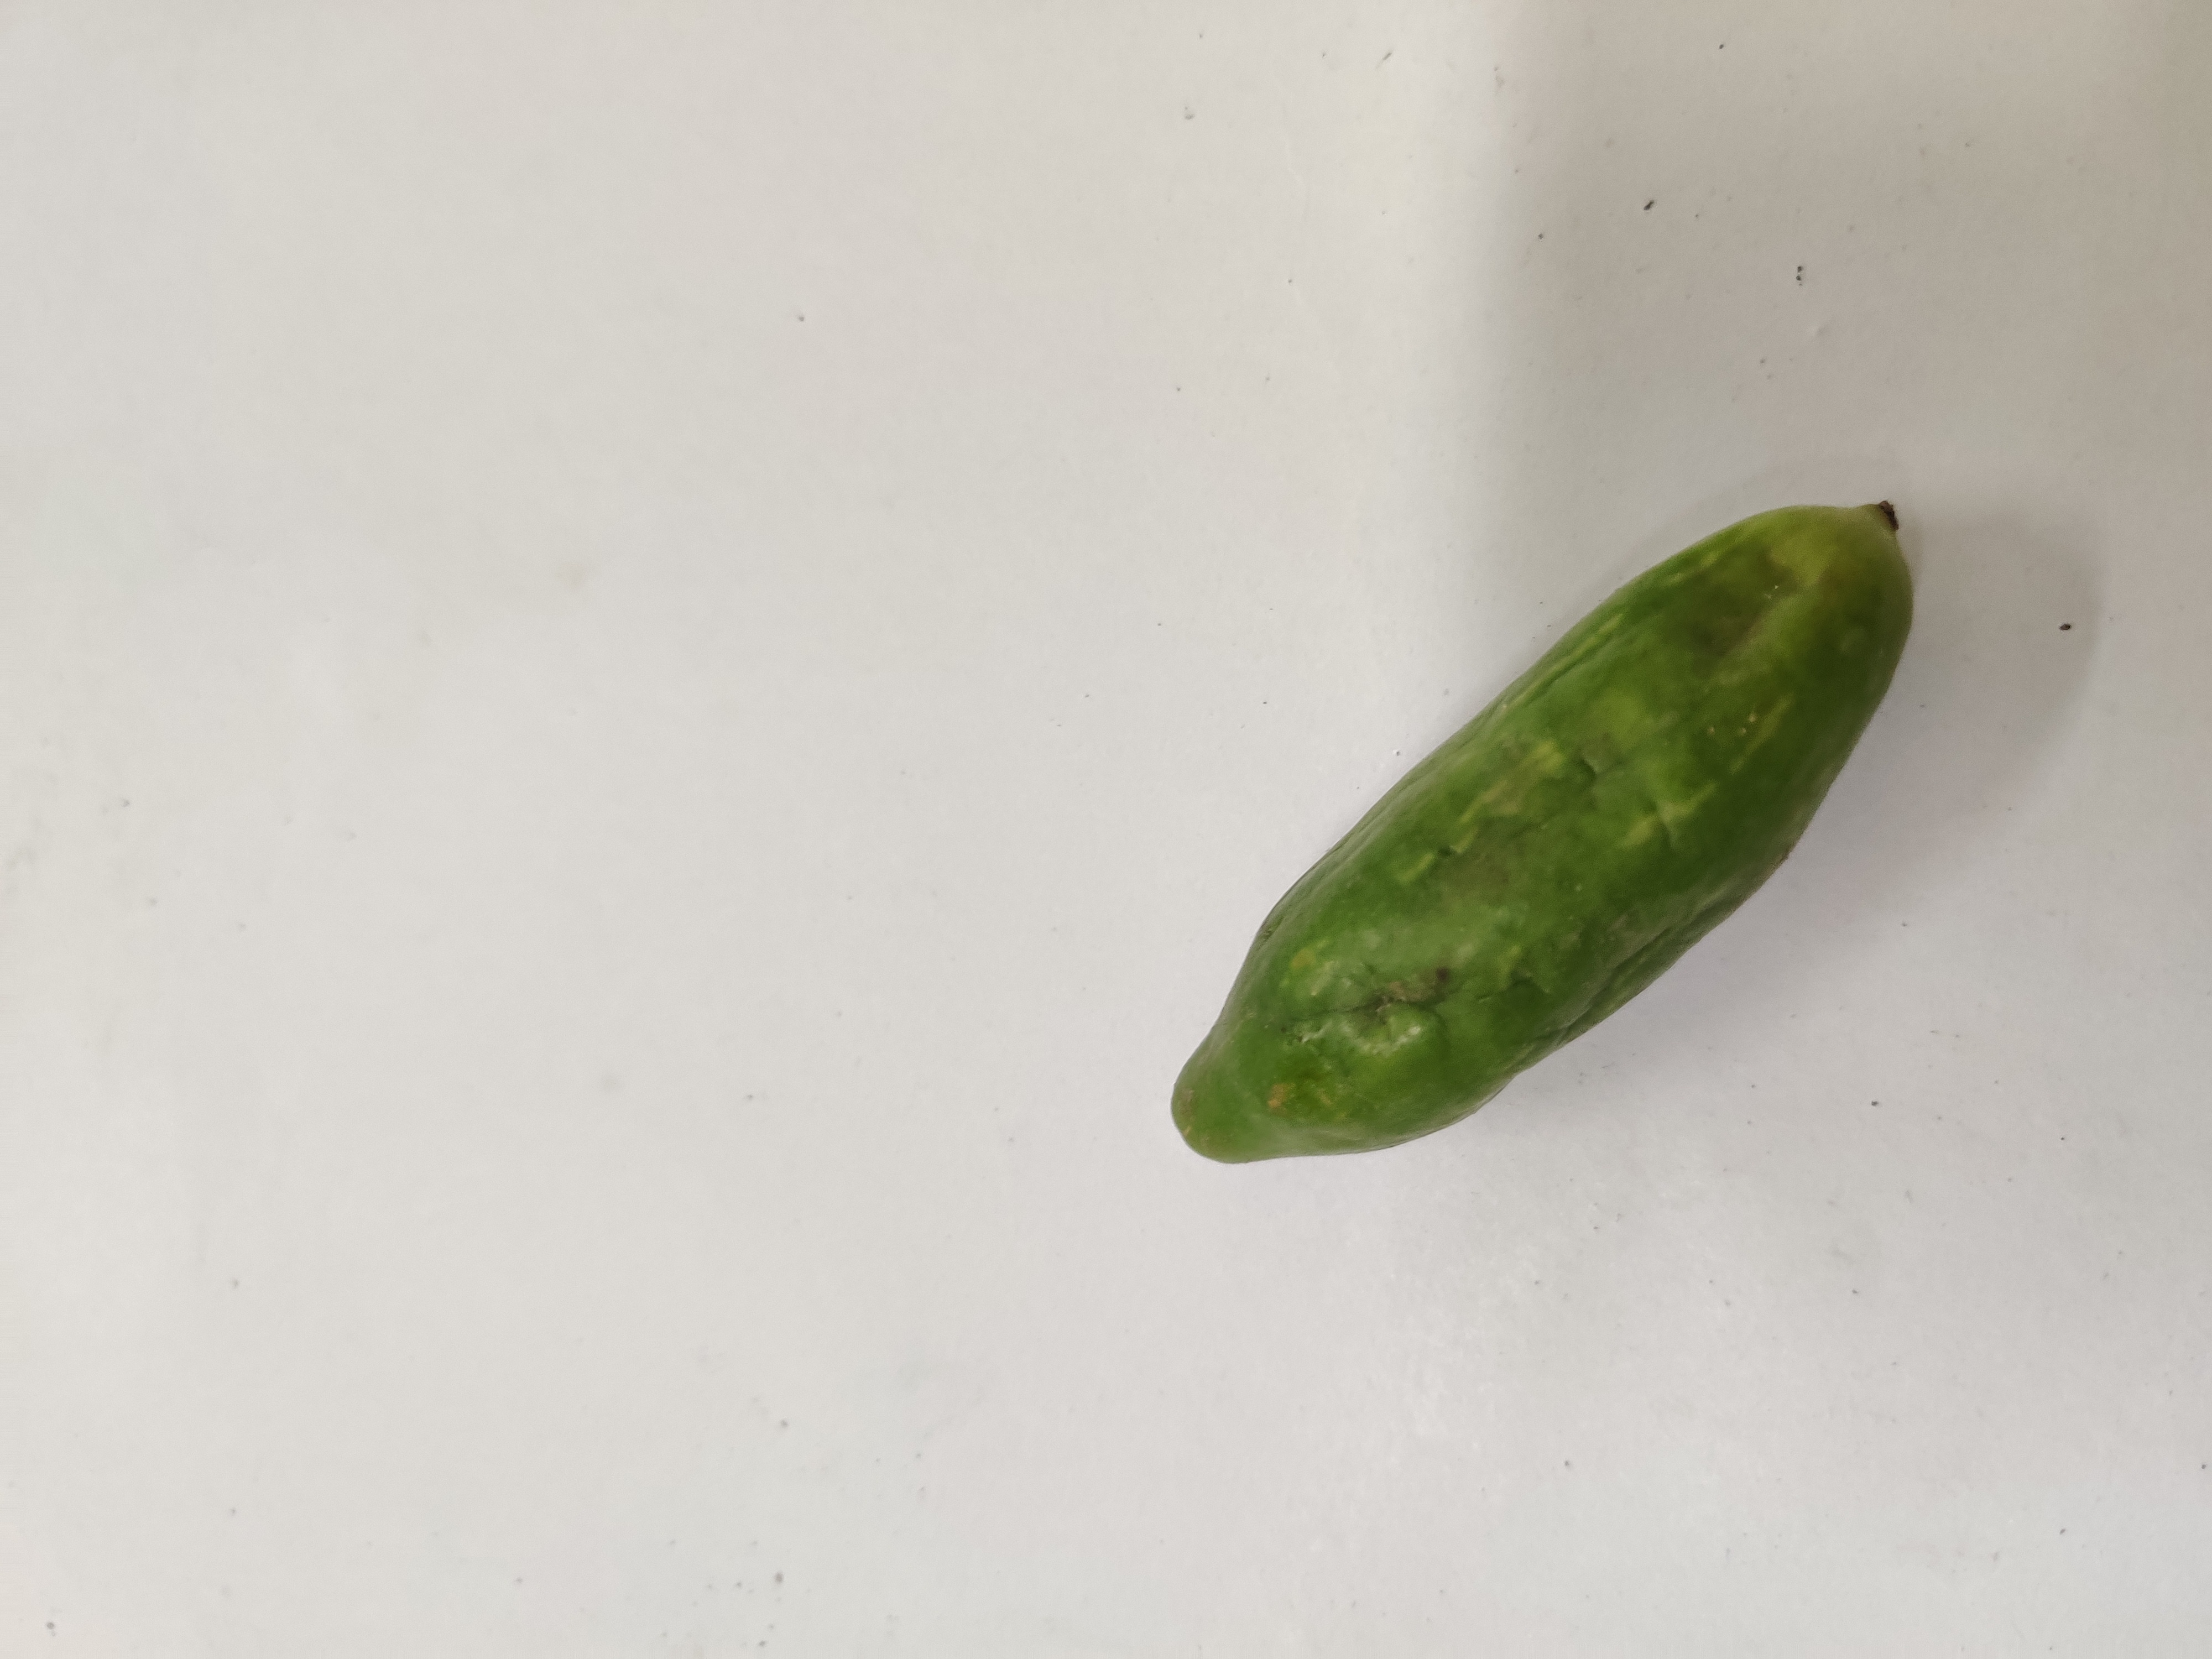
Crop: Ivy Gourd
Condition: Damaged